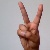
The image shows a hand gesture representing the letter 'V' in Indian Sign Language.